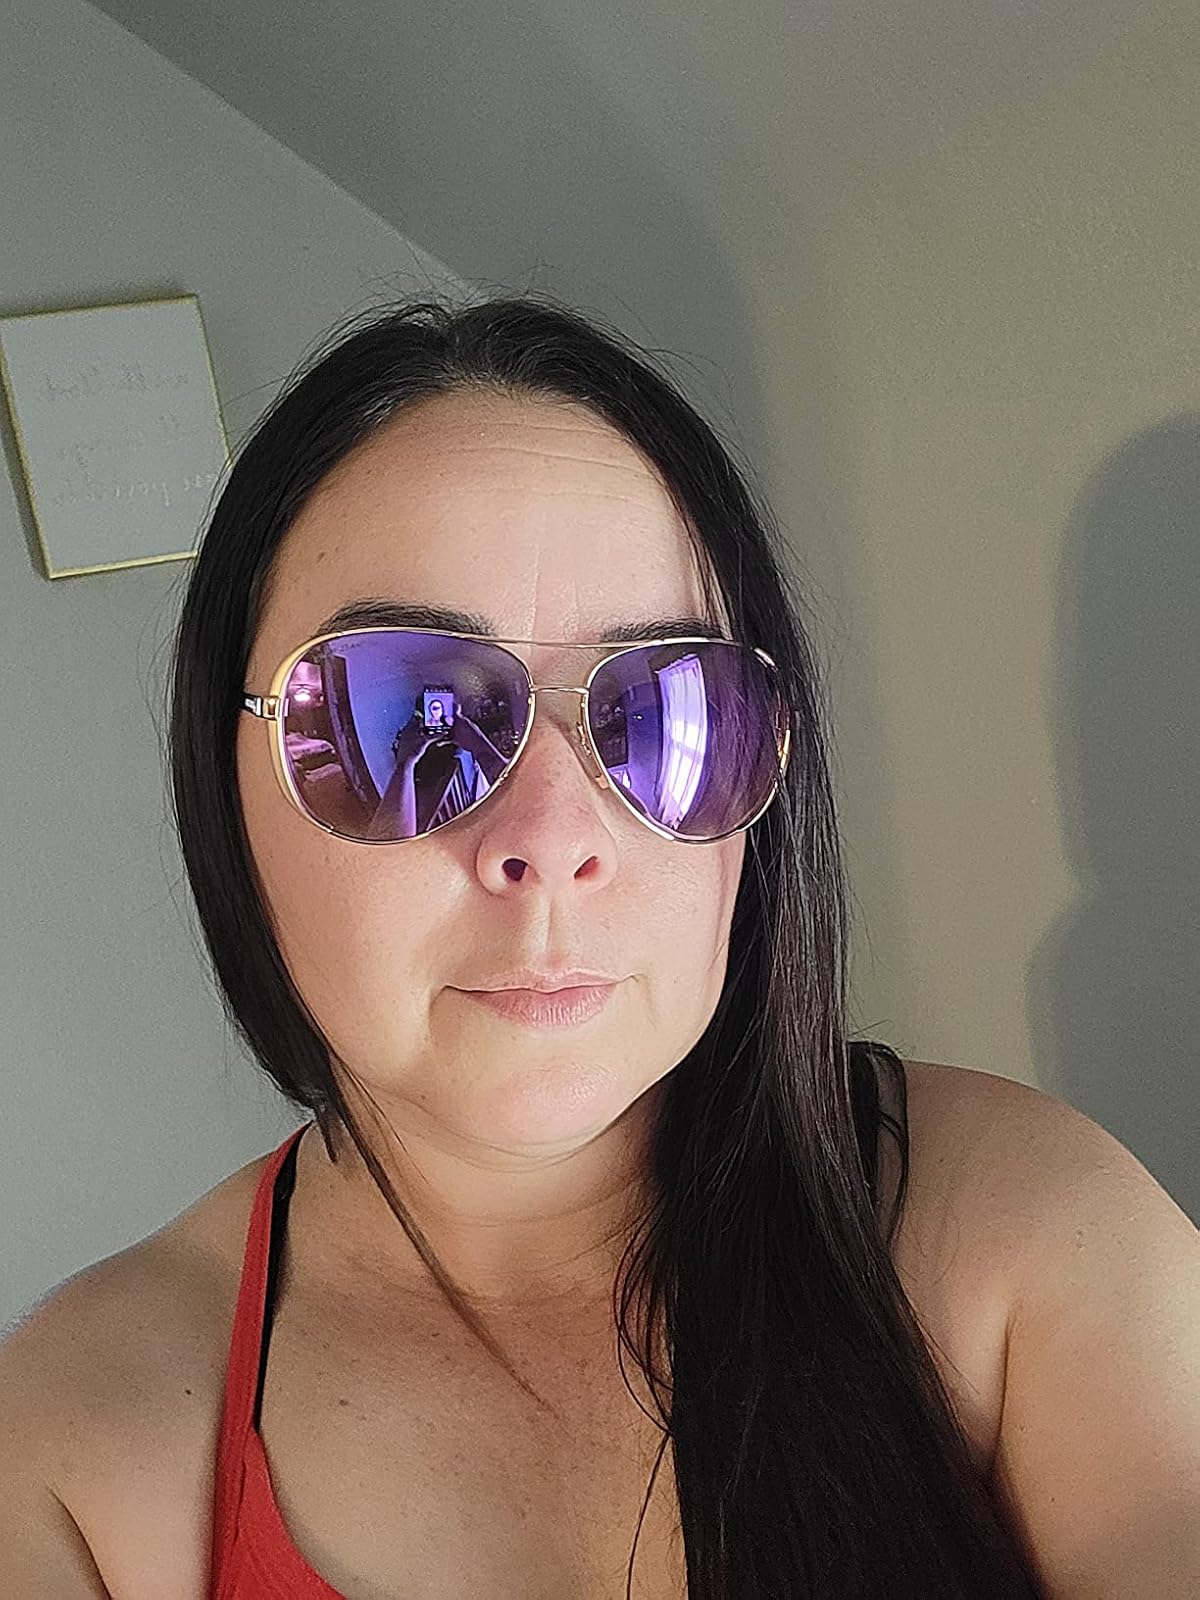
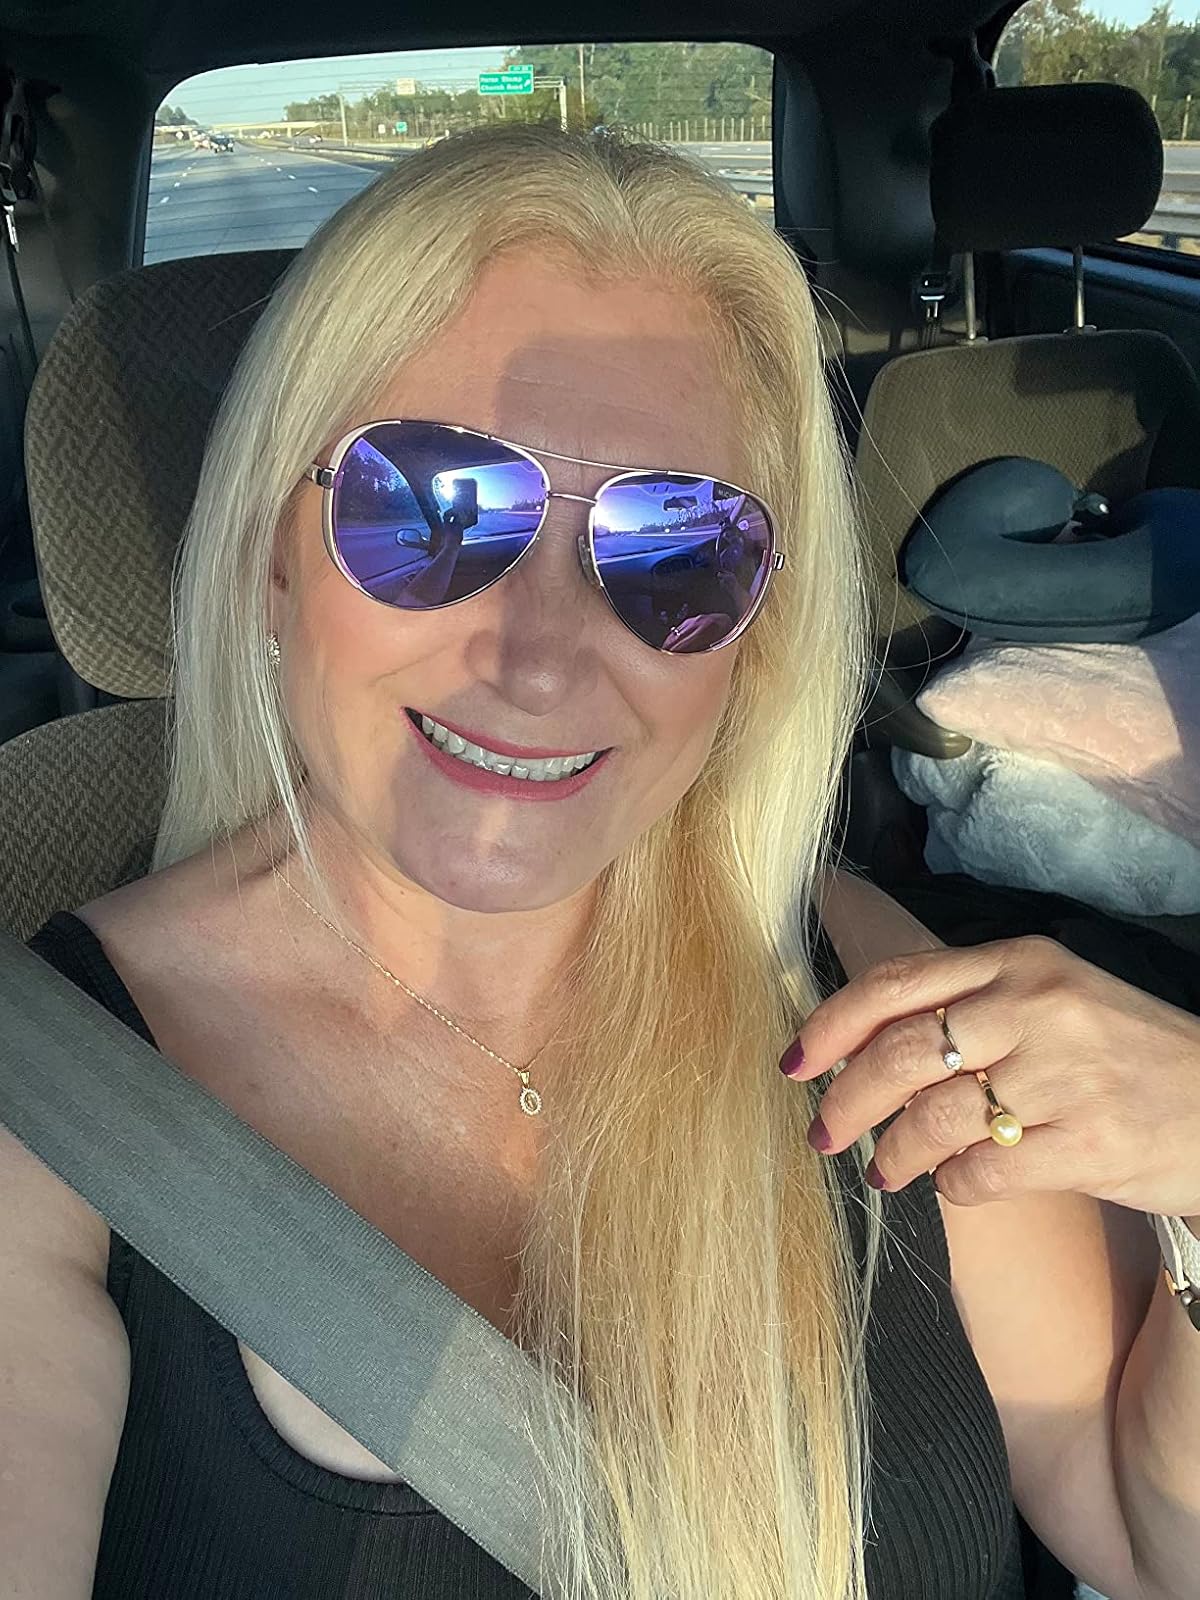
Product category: accessories_sunglasses
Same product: yes